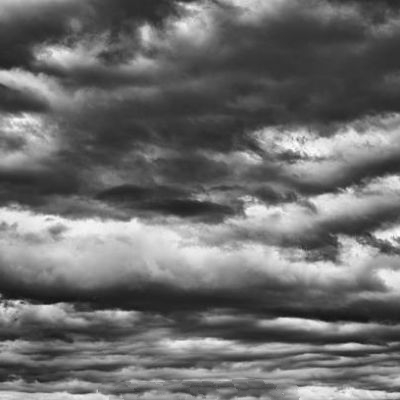
Cloud type: Nimbostratus (Ns)